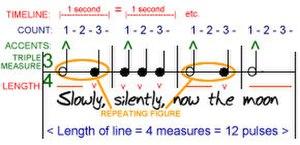
Dans la musique mesurée, le terme pulsation désigne, dans le domaine du rythme, le battement qui revient de manière cyclique au début de chaque temps. La régularité de la pulsation garantit l'égalité des temps, et par conséquent, un certain tempo. La pulsation est donc une graduation régulière du temps musical. Dans un sens global, la pulsation désigne habituellement l'ensemble des battements d'un morceau ou d'un passage donné. En parlant d'une pulsation, on considère le battement, isolé, d'un temps particulier. Cependant, il existe de nombreux exemples – et dans tous les types de répertoires – de musique non mesurée, dont la graduation du temps est donc irrégulière ou inexistante.